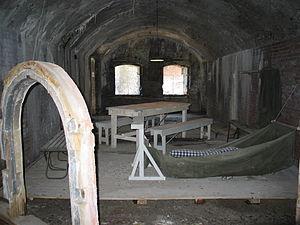
Le Pampus est un chenal reliant Amsterdam à l'IJsselmeer, aux Pays-Bas. Une île artificielle et un fort faisant partie de la ligne de défense d'Amsterdam ont été construits à la fin du XIXᵉ siècle à proximité du chenal.